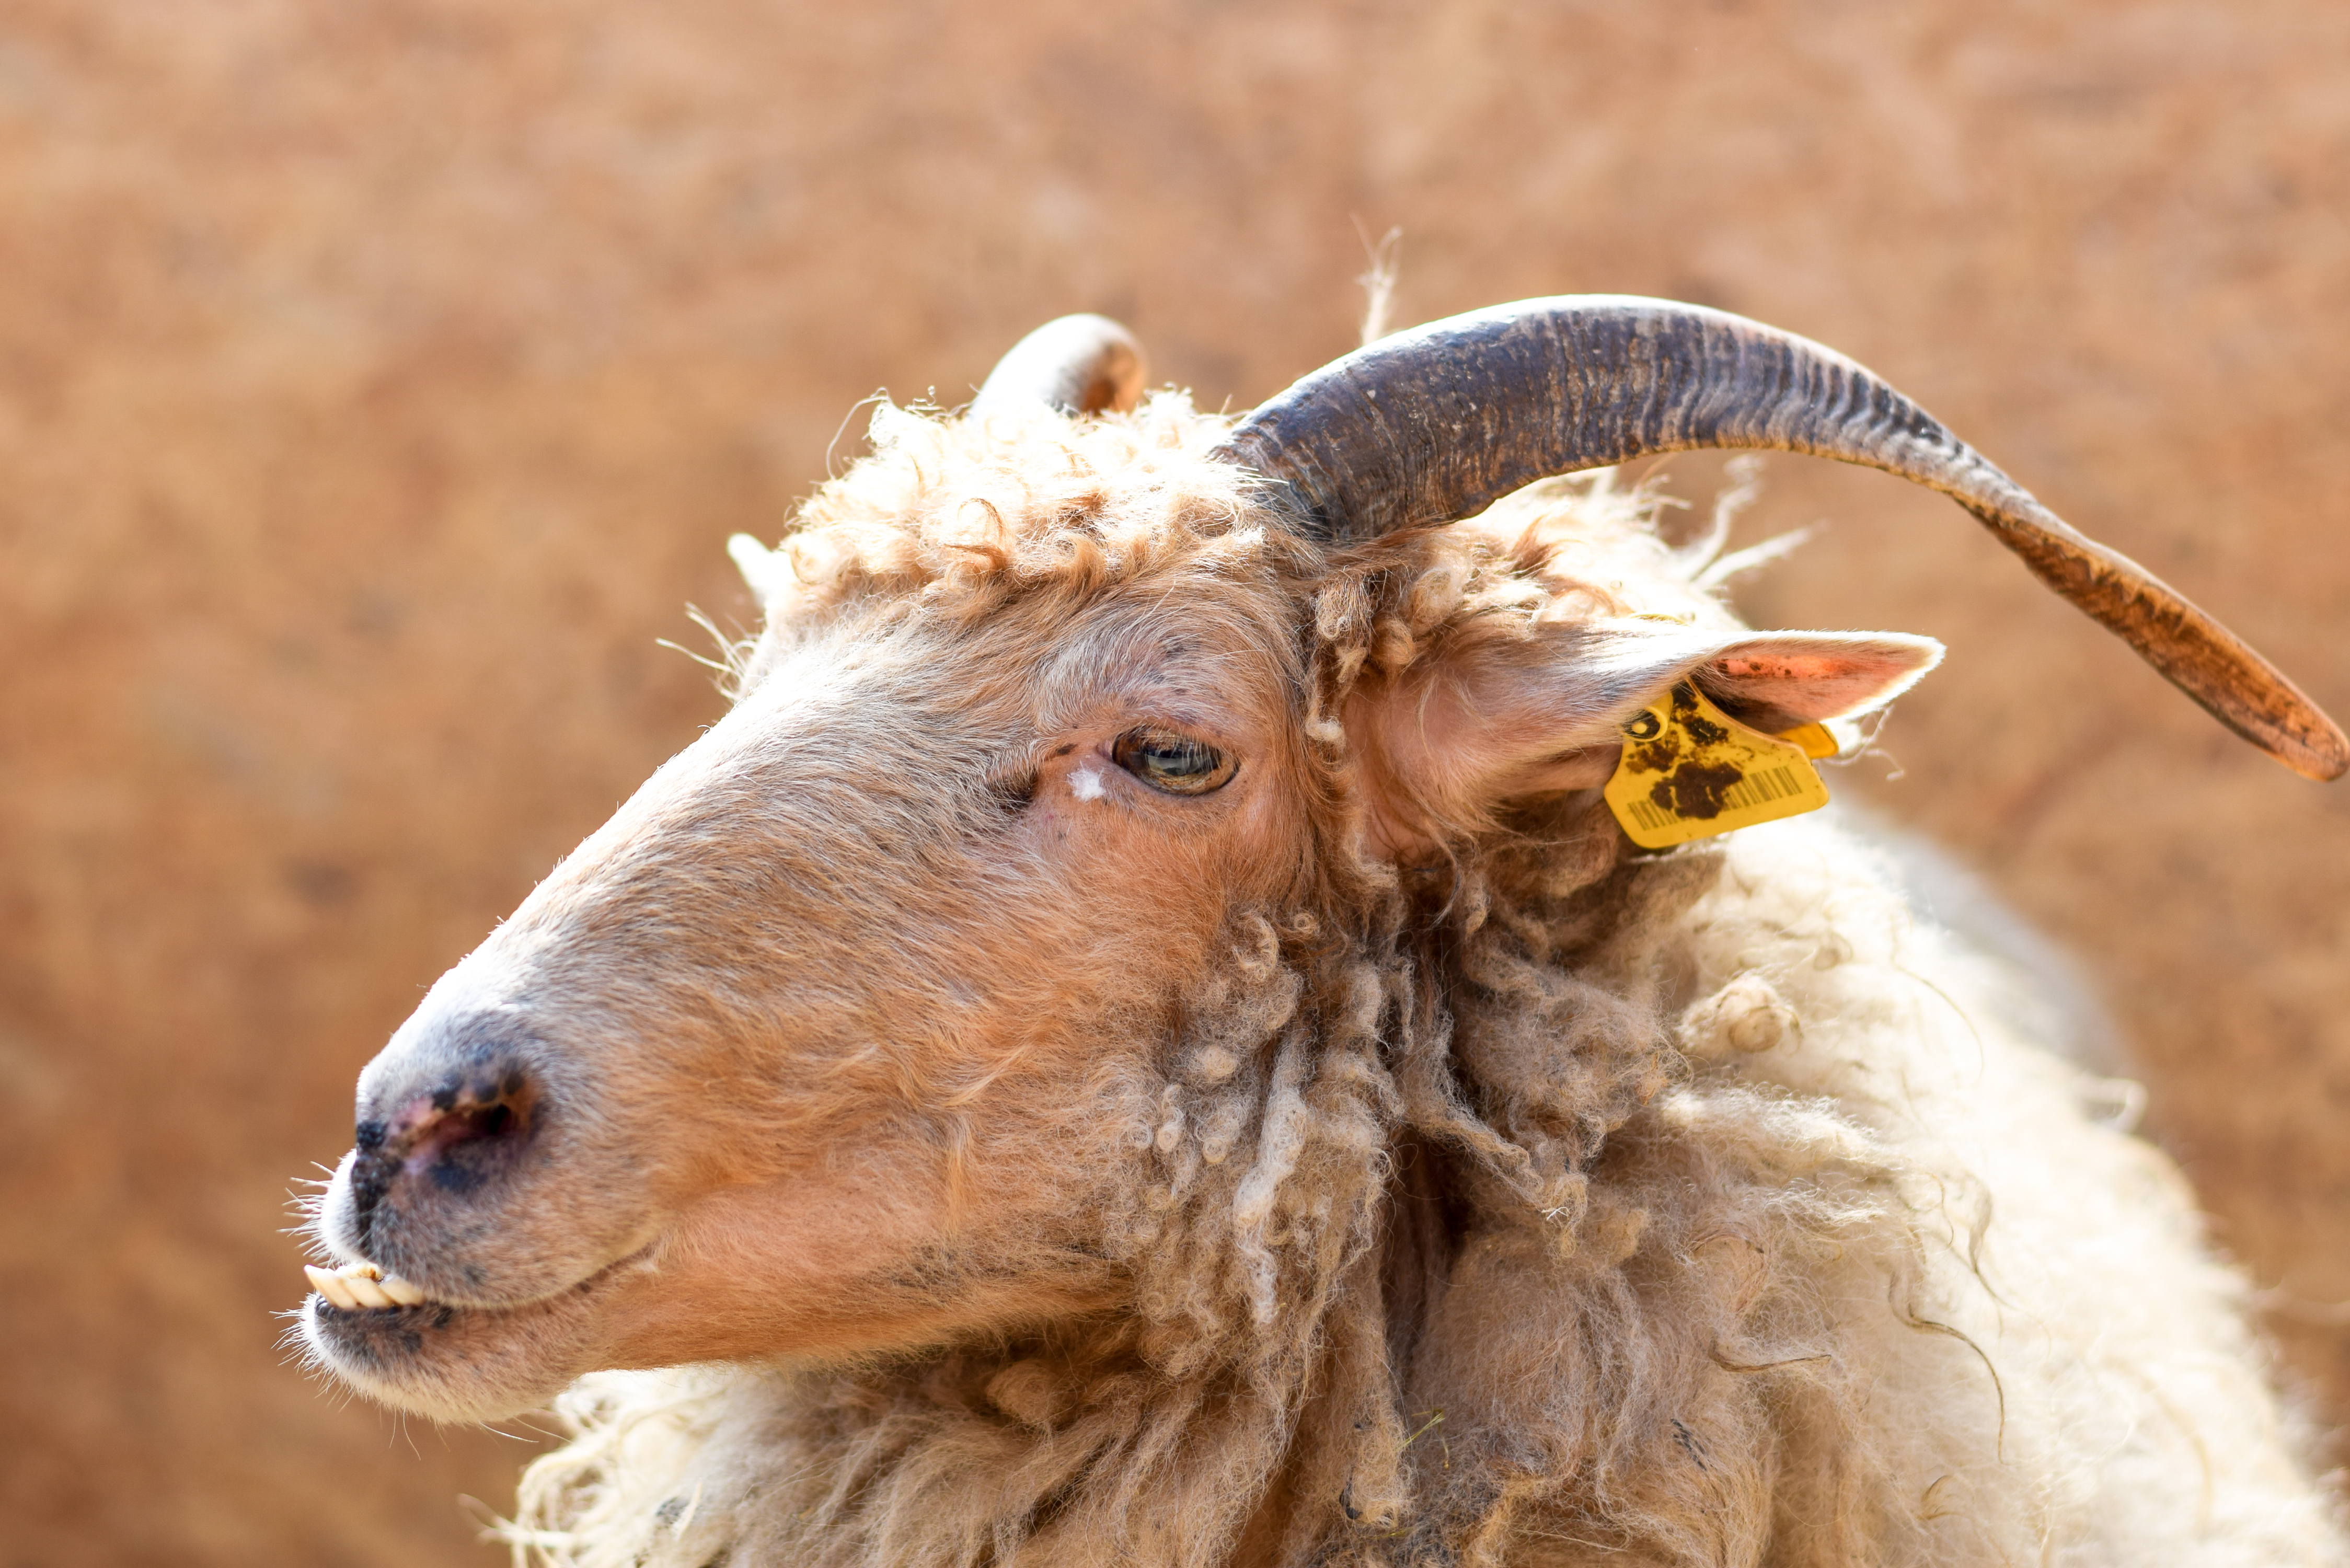
field, animal, goat, horn, sheep, mammal, mane, agriculture, wool, close up, vertebrate, tag, horns, cattle like mammal, cow goat family, census